K. Rudzki i S-ka

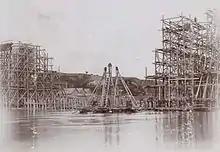
Sepia photo showing construction of a bridge across the Neman. On both sides completed parts of the bridge surrounded by wooden scaffolding are visible. In between a wooden pyramid-shaped floating crane is being assembled.

The new factory, initially located at the intersection of Czerniakowska and Rozbrat Streets in Warsaw's borough of Czerniaków, in what was to become the Czerniaków Port, was among the most modern foundries in the Kingdom of Poland. The area was chosen both for its proximity to the port and the principal client, and for easy availability of workers, many of whom lived in nearby areas of Warsaw. The factory was equipped with a modern steam engine powering the fans of two cupola furnaces, while the steam in the engine was heated by the furnaces themselves. In addition, the steam engine also powered a turnery and several other mechanisms. The fuel was provided by six coke furnaces installed on the premises. In 1860 the factory had a crew of roughly 100 workers and produced all types of cast iron, copper and brass products, from agricultural machinery, through iron piping and weights, to machinery for wood, food and paper industries.